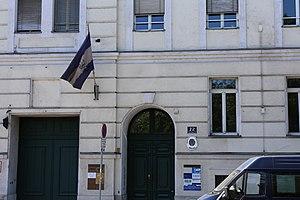
Ambassade du Salvador à Vienne.